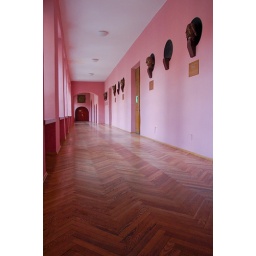
The pink corridor in the library building of the University of Vilnius.